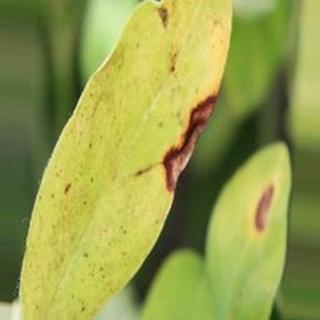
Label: groundnut_nutrition_deficiency